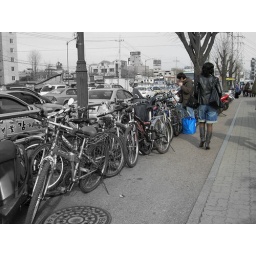
It was nice to see more bikes than cars in Korea.